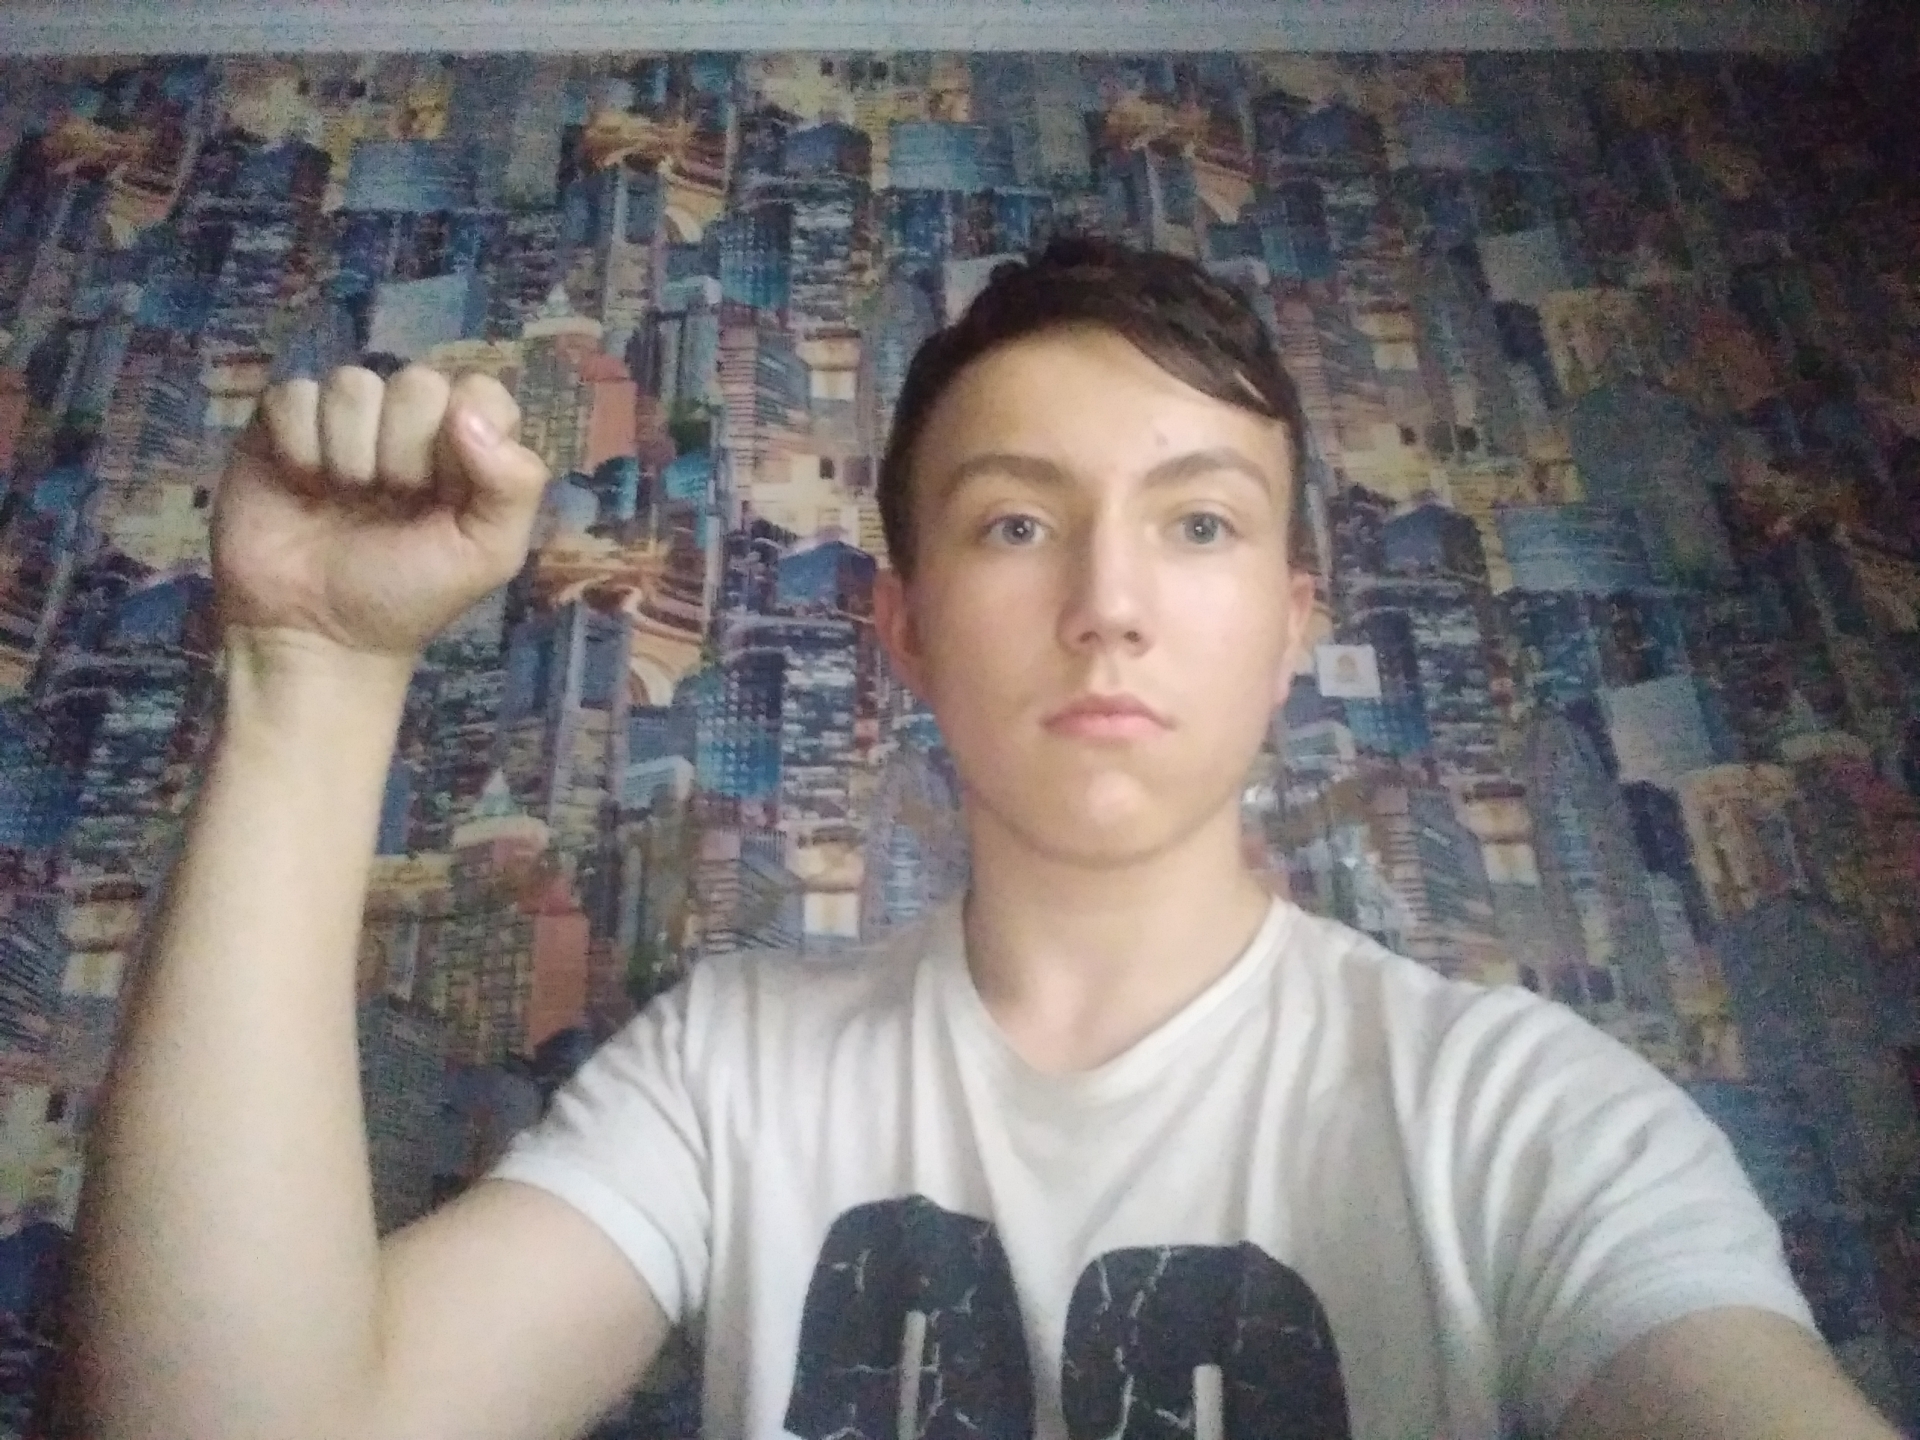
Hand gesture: fist